Ciborium (architecture)

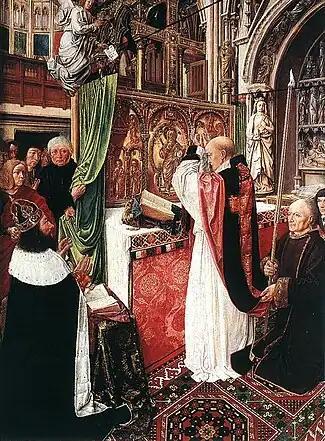
Green riddel curtains, with a metalwork dossal, in the "Mass of St Gilles" by the Master of Saint Giles

Ciboria, often much smaller, were sometimes also erected to cover particular objects, especially icons and reliquaries, and smaller ciboria that stood on, rather than over, the altar are also found. The word may also be used of some large sculptural structures that stand behind an altar, often offering no canopy or covering as such, for example at Siena Cathedral. These may be free-standing, or built against a wall, and usage here overlaps with the terms tabernacle and retable. The typical Gothic form of canopied niche to enclose a statue may be regarded as a "reduced form of ciborium".